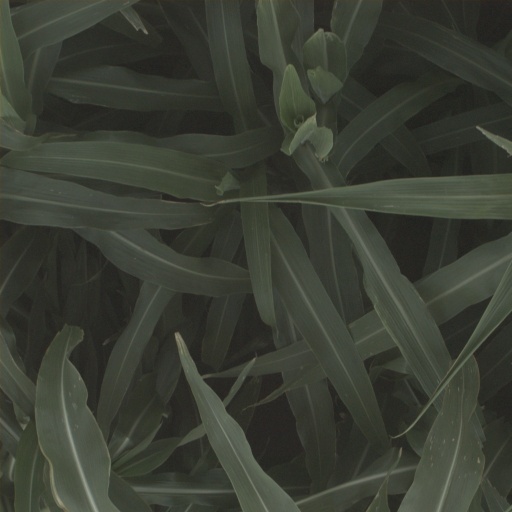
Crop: sorghum